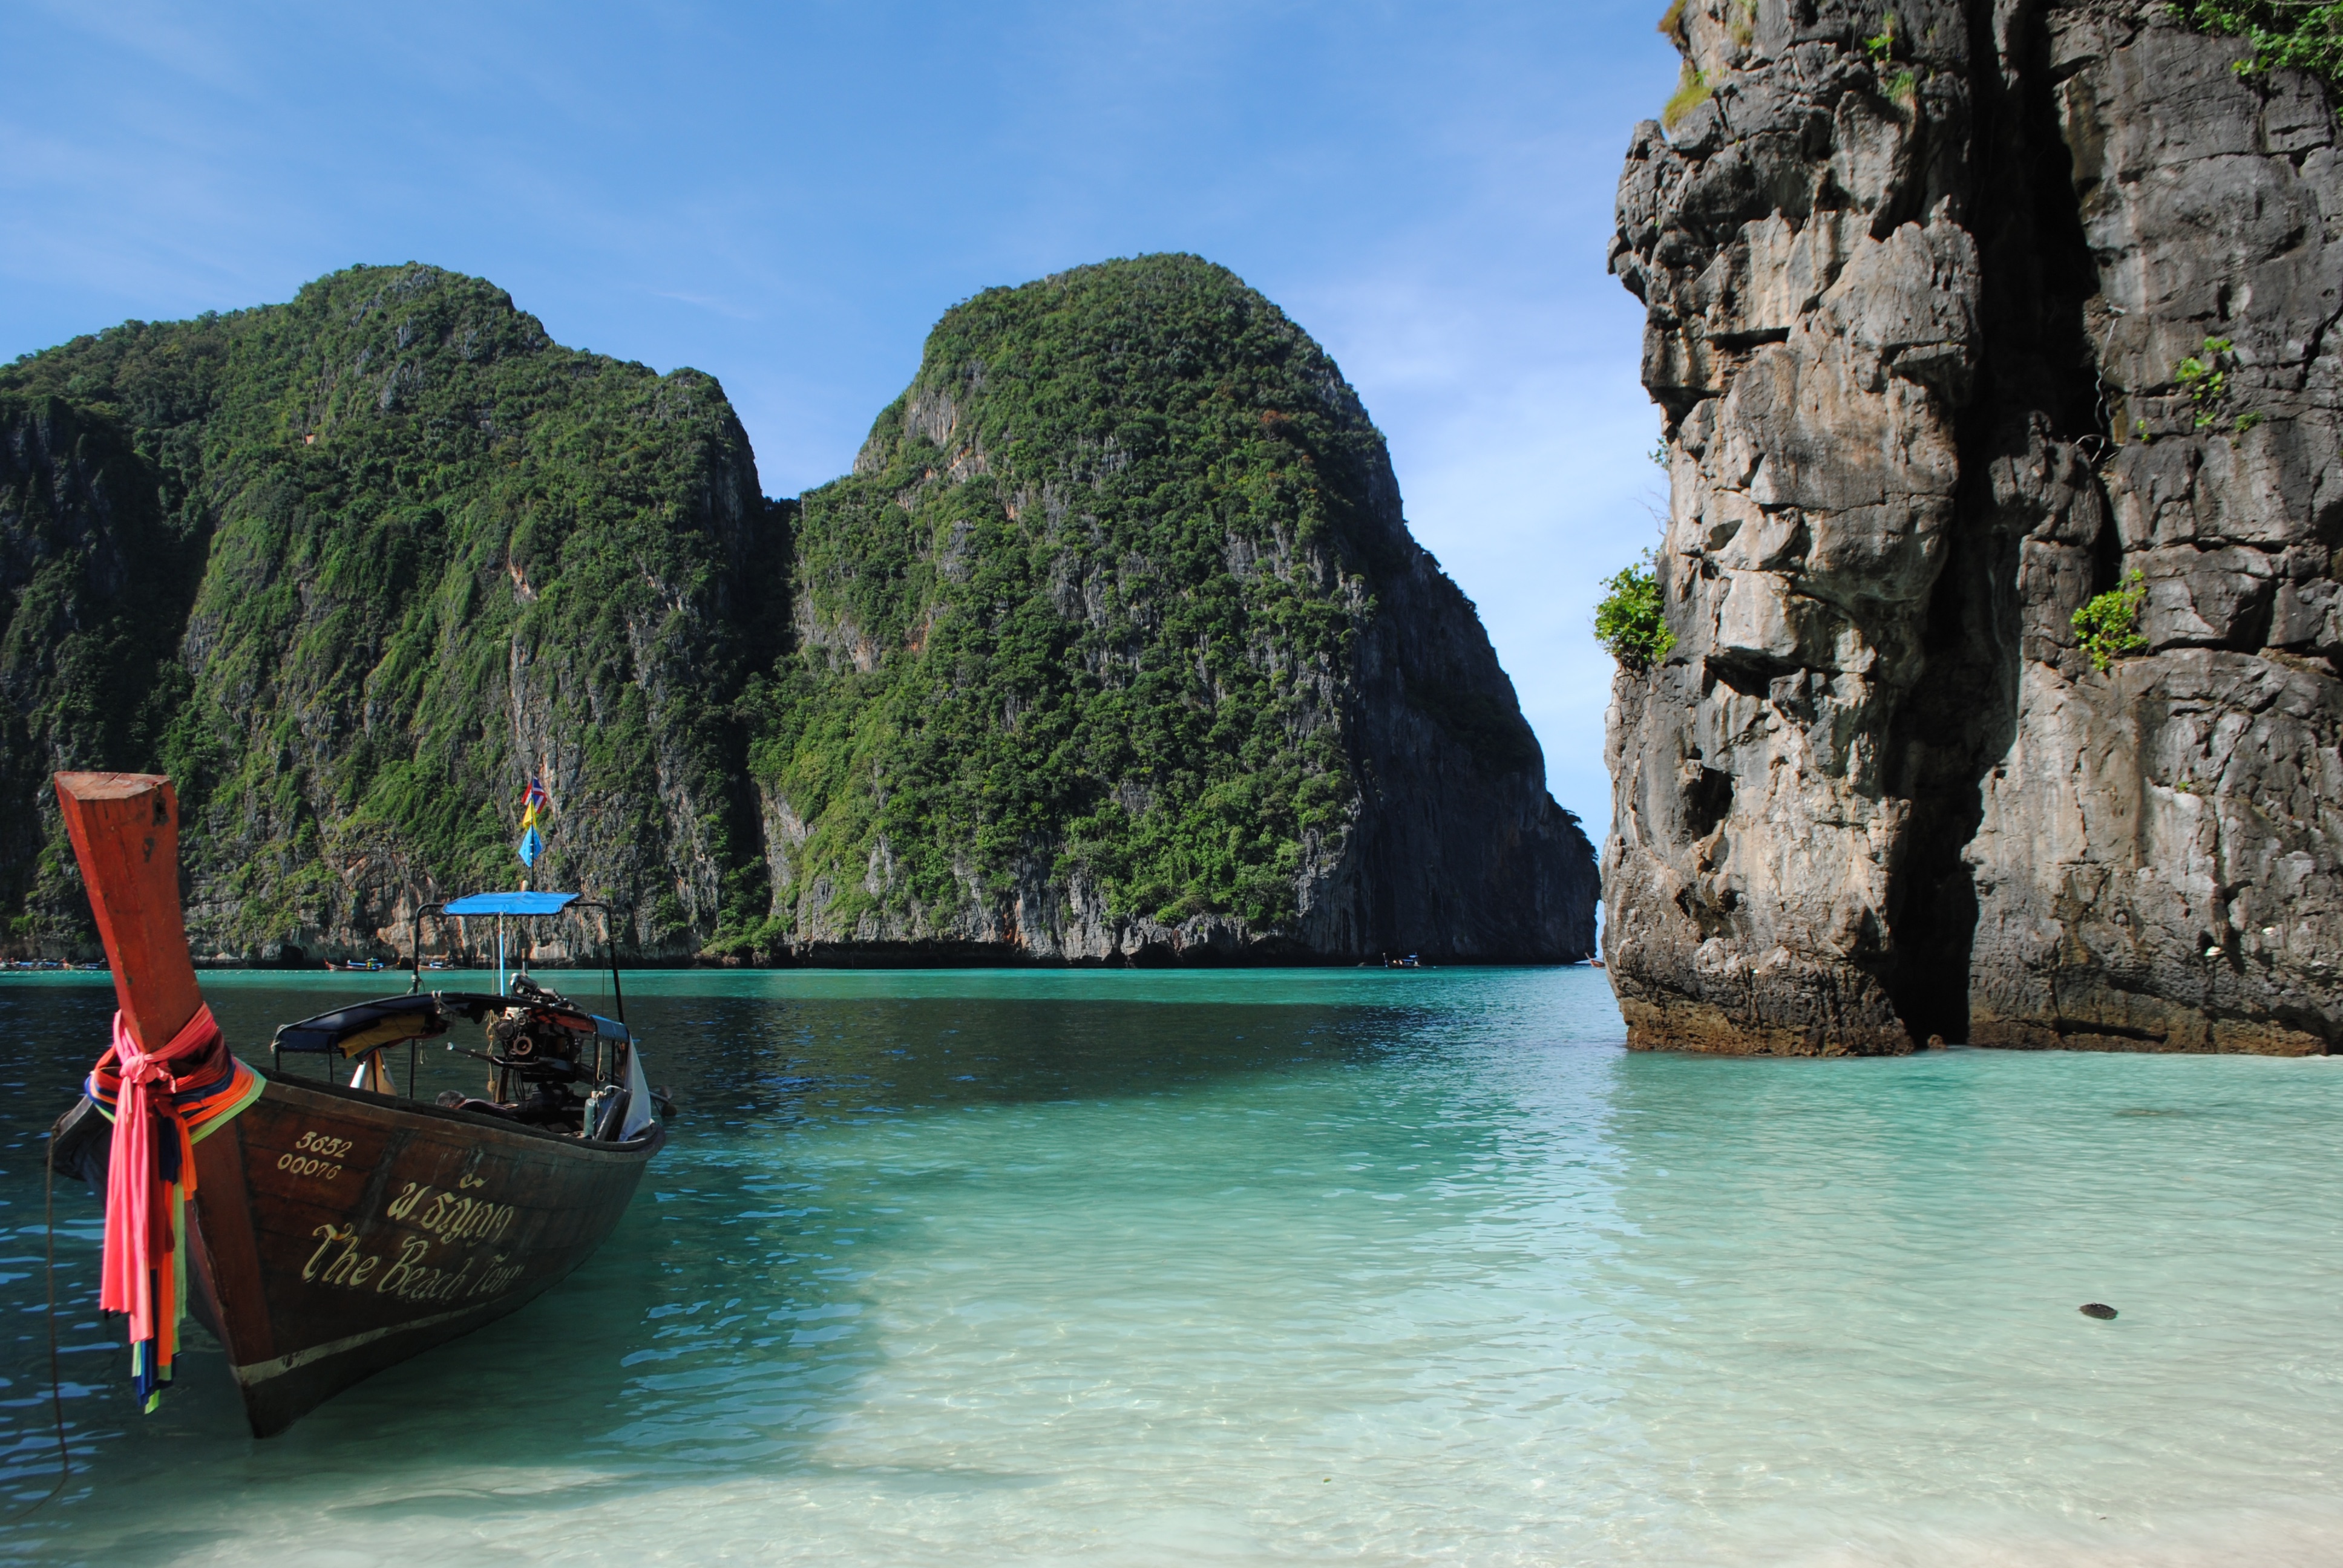
beach, sea, coast, vacation, formation, cliff, cove, vehicle, bay, island, tourism, terrain, cape, landform, geographical feature